Cockade of Italy

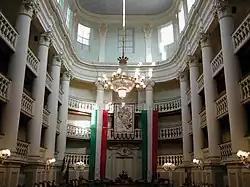
The 18th century "Sala del Tricolore", which later became the council chamber of the town hall of Reggio Emilia, where the tricolour flag was officially adopted by the Cispadane Republic

The tricolour cockade appeared, after the events of Bologna, during Napoleon's entry into Milan on 15 May 1796. These cockades, having the typical circular shape, possessed red on the outside, green on an intermediate position and white in the centre. These ornaments were worn by the rioters even during the religious ceremonies officiated inside the Milan Cathedral as thanks for the arrival of Napoleon, who was seen, at least initially, as a liberator. The tricolour cockades then became one of the official symbols of the Milanese National Guard, which was founded on 20 November 1796, and then spread elsewhere along the Italian peninsula. The tricolour cockade was particularly linked to the Jacobin movement, which made it one of its most important symbols.